Emerson/Garfield, Spokane

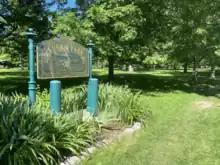
Corbin Park and Historic District

Surrounding the public park which gives this area its name is the Corbin Park Historic District. Corbin Park is a four block long by one block wide, oval of a park that was originally home to Spokane's first fairgrounds. The oval shape is a remnant of the track that once surrounded the park. It is now surrounded by homes built between 1900 and 1925 in the Queen Anne, Tudor Revival, American Foursquare, Arts & Crafts, and Bungalow styles. The design of the park was made by the Olmsted Brothers in 1909.